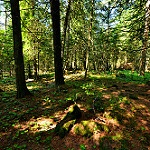
Scene: Outdoor